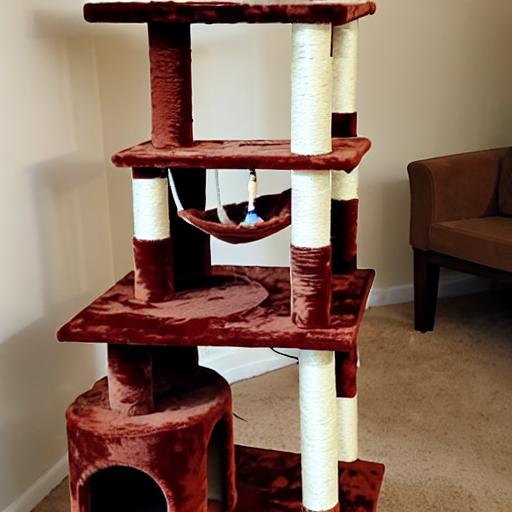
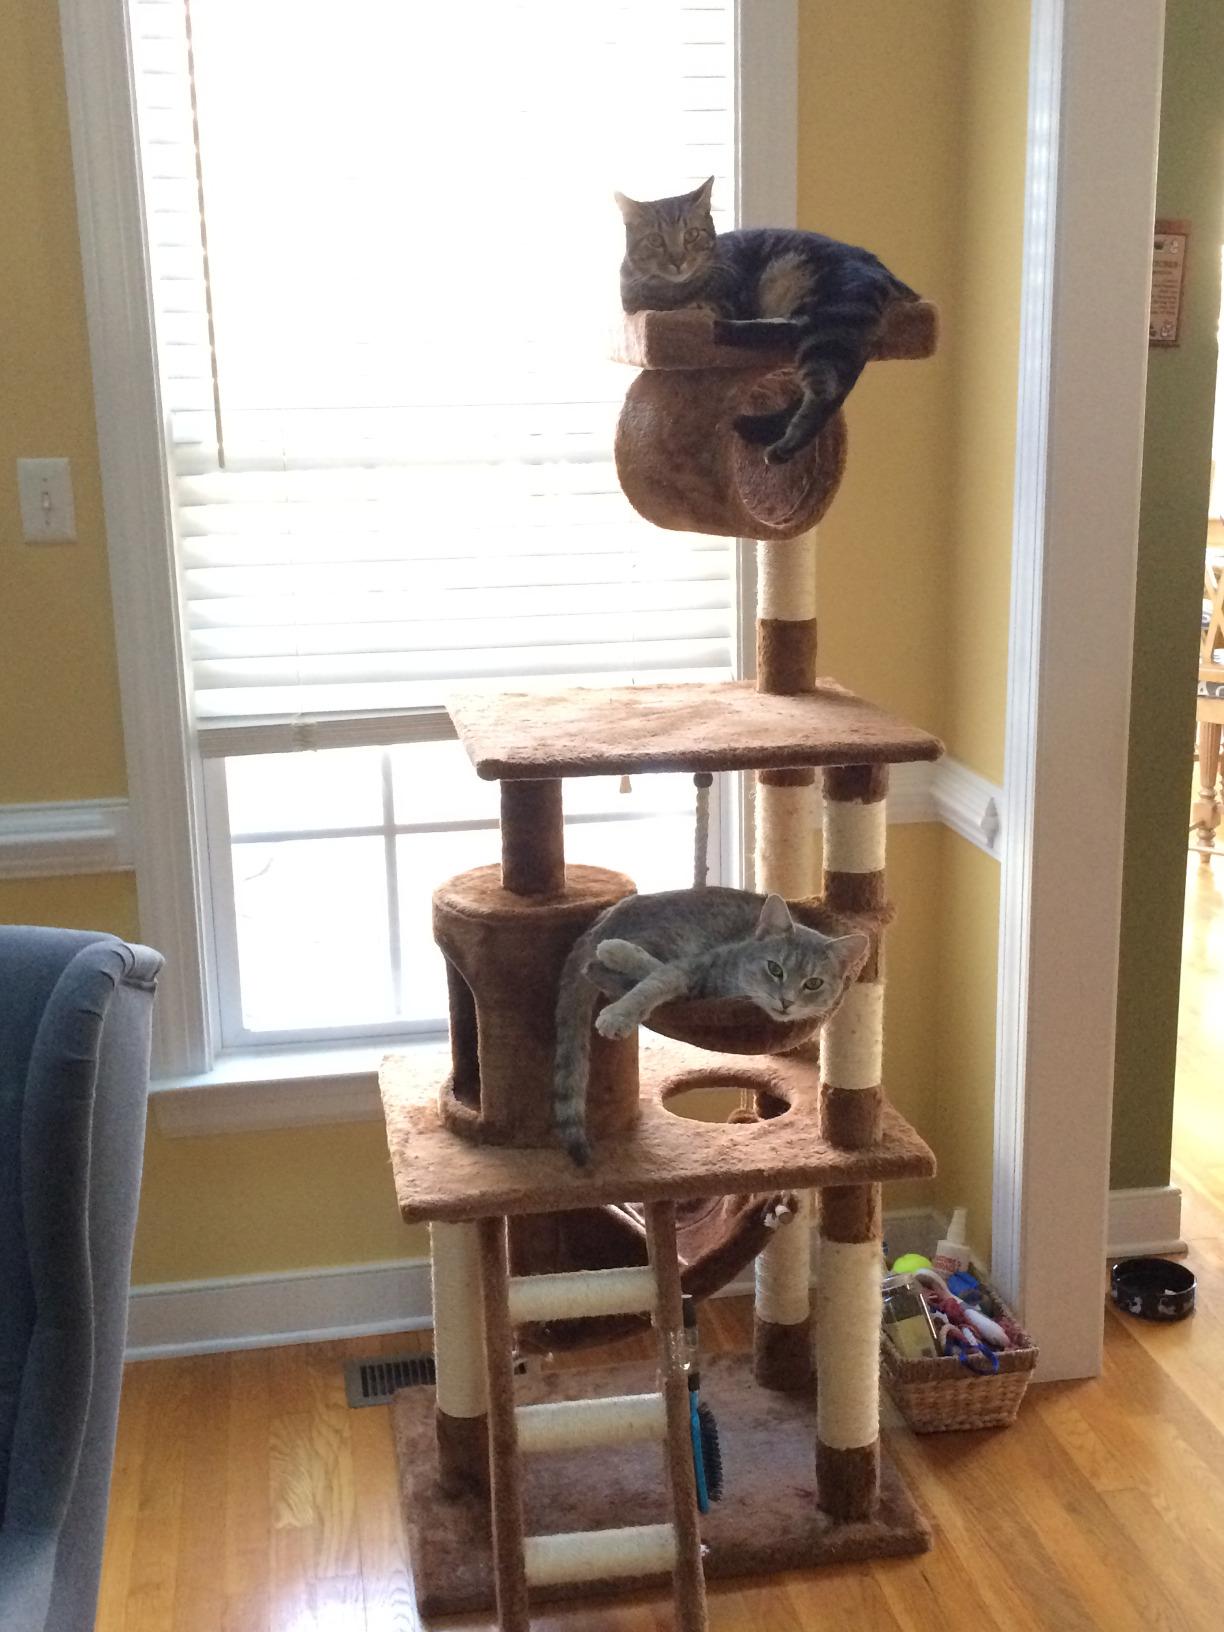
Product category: items_cat tree
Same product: no